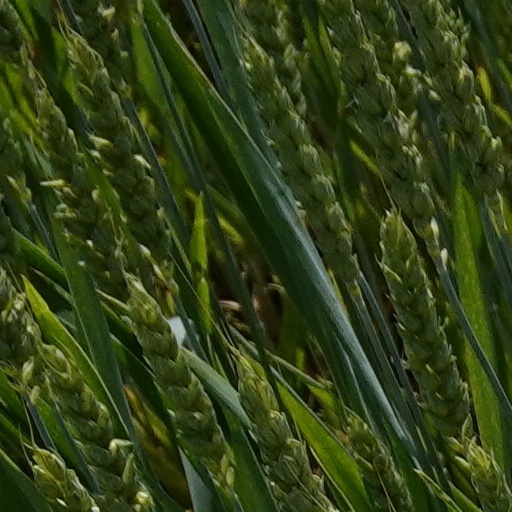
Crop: wheat